Daniel Bernasconi

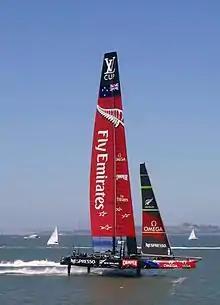
Team New Zealand AC72, San Francisco Bay

After graduating with a Master of Engineering degree from the University of Cambridge Bernasconi worked first as a structural engineer at Ove Arup & Partners. He then spent six years at McLaren Racing as a vehicle dynamics engineer and team leader of vehicle modeling. Whilst at McLaren, the team won two Drivers’ World Championships with Mika Hakkinen and one Constructor’s World Championship.